Brazilian Army in the First Republic

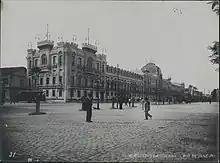

The hypothetical external enemy would be Argentina, whose rivalry with Brazil for hegemony in the Southern Cone led to a naval arms race. War fears reached a peak in 1908, with the "telegram No. 9" affair, encouraging militarization in both countries. In the following decades, relations were more harmonious and the ABC Pact was negotiated. Brazilian officers wanted to match their strength with the Argentine Army, which in the 1920s was a "real and mobilizable army", militarily superior to Brazil. The Argentines received German instructors, professionalized their staff, increased their personnel and acquired war material since 1900. Against them, the "skeletal divisions" of the Brazilian Army would find it difficult to mobilize due to the inexpressive rail network (30,000 kilometers in 1921). Brazilian and Argentine officials considered the possibility of a war with each other, and the Argentines also considered Chile as a potential enemy. The tensions were more based on mutual perceptions than real intentions.